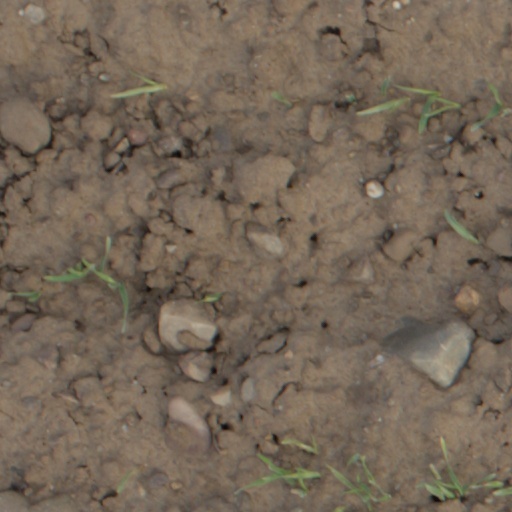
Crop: wheat